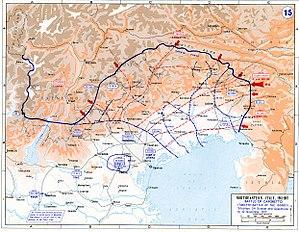
Le Bataillon de montagne du Wurtemberg est une unité d'infanterie de montagne de l'armée wurtembergeoise, partie de l'armée impériale allemande. Sous le commandement du lieutenant Erwin Rommel, il participe à la Première Guerre mondiale de 1915 à 1918.
Le Front italien ou Front alpin, aussi parfois surnommée la guerre blanche, est le nom donné aux opérations militaires et aux batailles menées par l'armée royale italienne et ses alliés contre les armées de l'Autriche-Hongrie et de l'Allemagne dans l'Italie nord-orientale entre 1915 et 1918 durant la Première Guerre mondiale. L'Italie espérait que s'alliant aux forces de la Triple-Entente contre les Empires centraux, elle pourrait obtenir les provinces du Trentin, Trieste et d'autres territoires tels que le Tyrol du Sud, l'Istrie et la Dalmatie. Alors que l'Italie pensait exploiter un effet de surprise pour mener une offensive rapide visant à occuper les principales villes de l'Autriche, le conflit se transforma rapidement en une sanglante guerre d'usure, semblable à celle en cours sur le front de l'Ouest.
La bataille de Caporetto est une bataille de la Première Guerre mondiale, qui eut lieu du 24 octobre au 9 novembre 1917 dans le Nord de l'Italie. Caporetto, aujourd’hui Kobarid en Slovénie, est alors le point central d'une offensive austro-allemande menée par Otto von Below qui bouscule les armées italiennes.